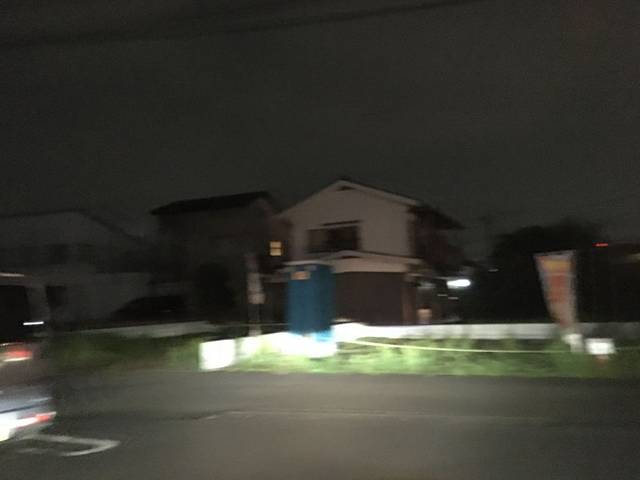
Region: Japan
Coordinates: 35.782, 139.444